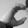
ASL letter: C